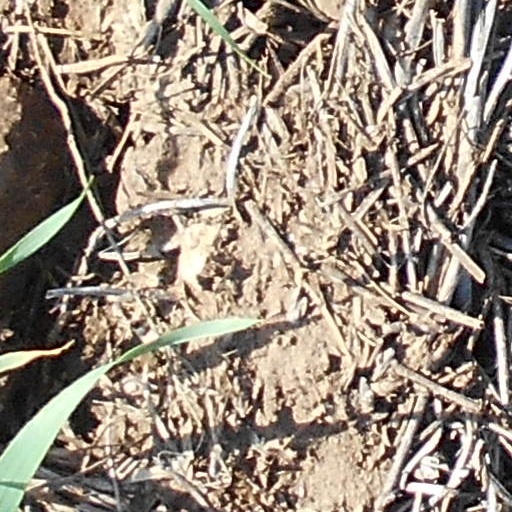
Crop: wheat